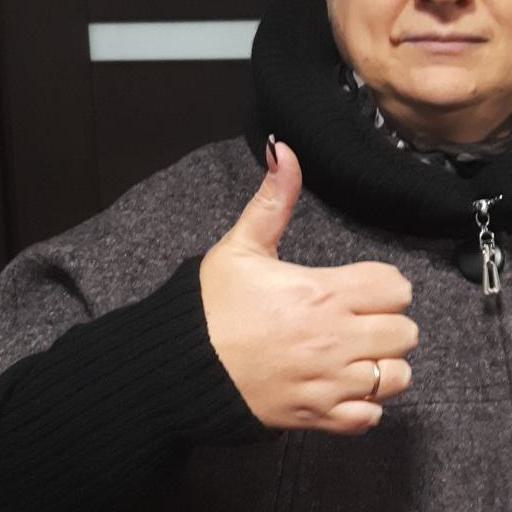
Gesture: like